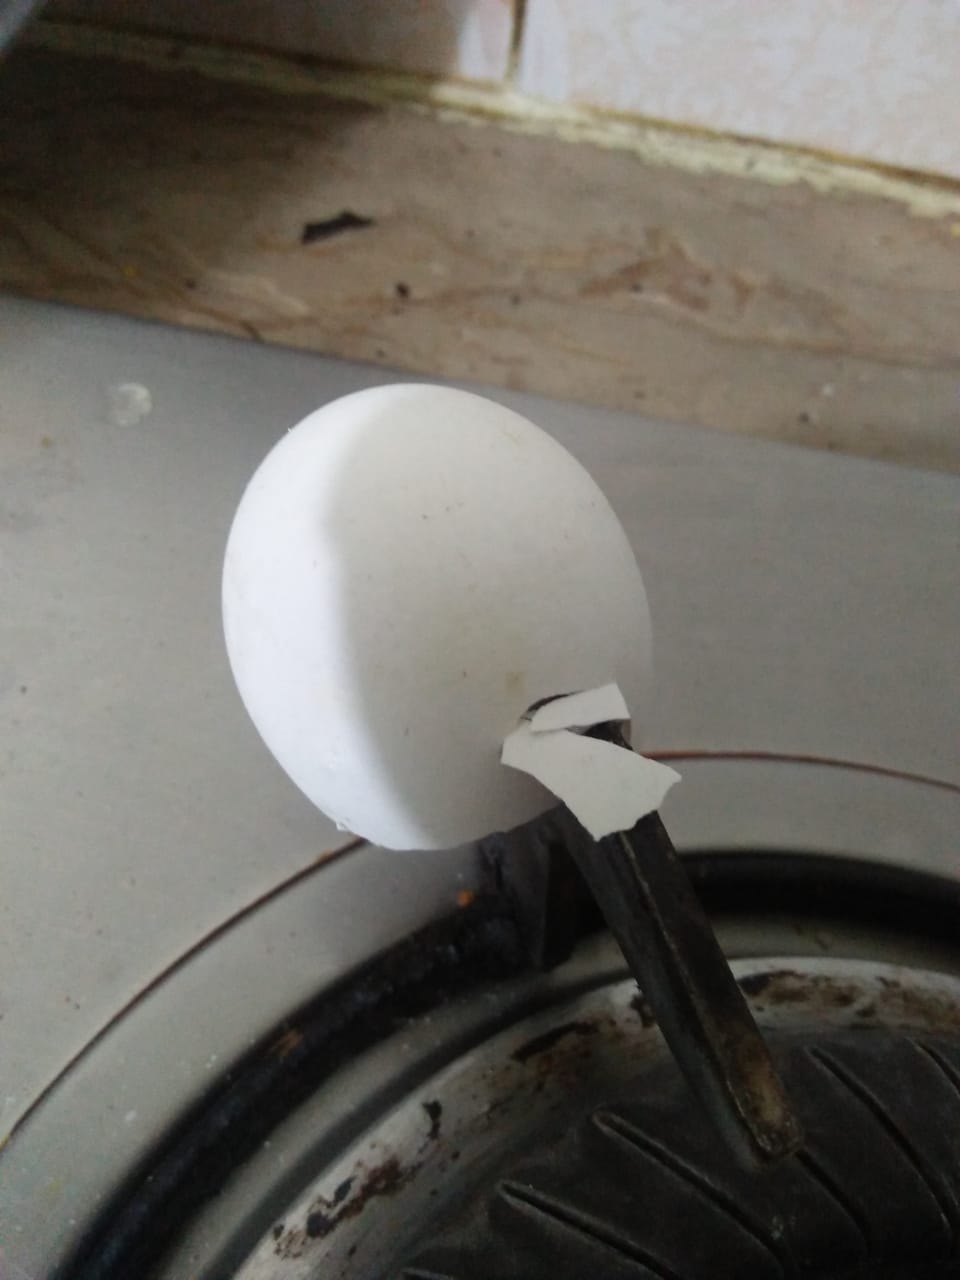
Label: eggshells